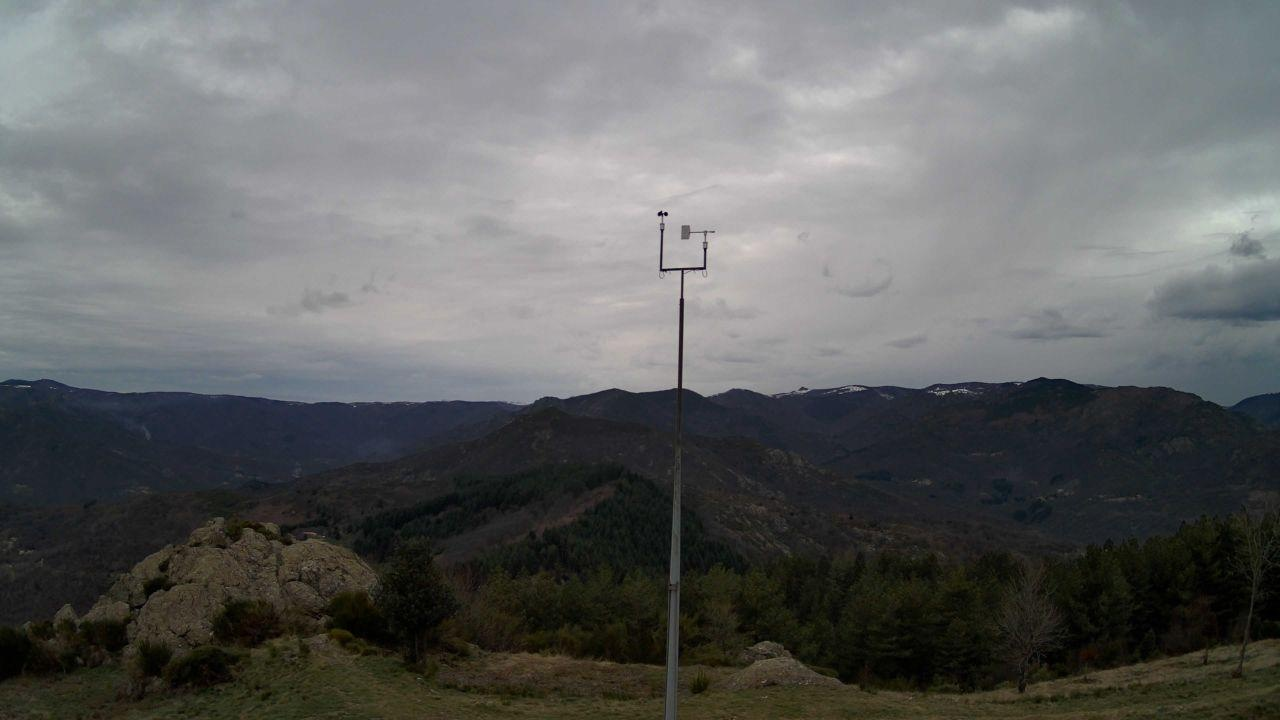
Fire: no
Smoke: yes